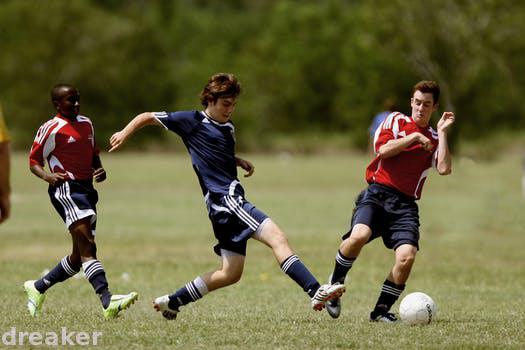
Label: Watermark